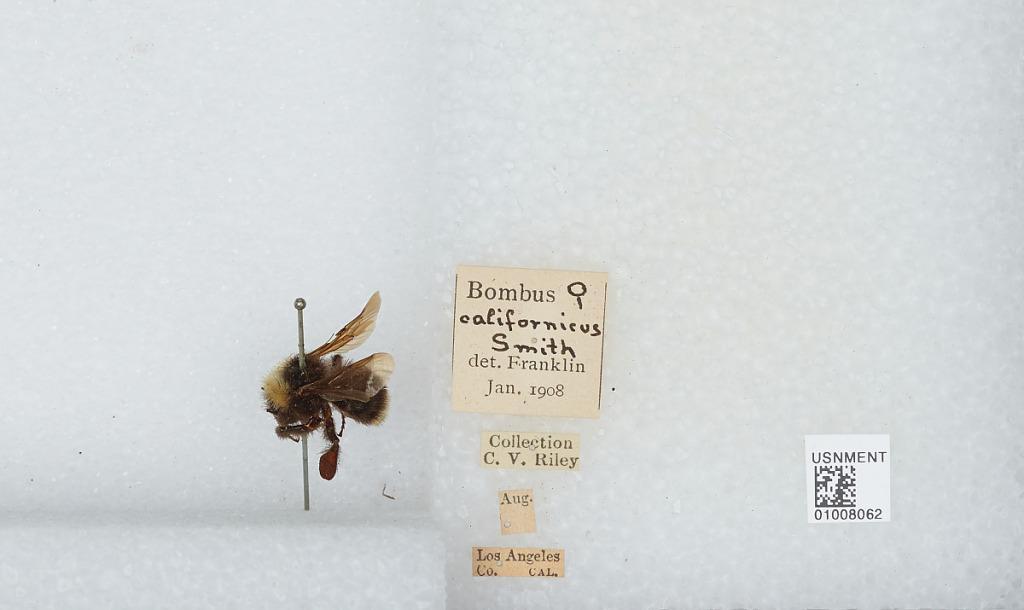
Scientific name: Bombus (Fervidobombus) californicus Smith
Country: United States
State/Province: California
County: Los Angeles
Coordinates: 34.05, -118.25
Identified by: Franklin